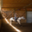
Label: horse